Năm Cam

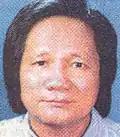
Năm Cam photo upon his release from a Communist re-education camp

Prior to 1975, Năm Cam was not well known within the criminal world of South Vietnam, mainly playing the role of follower such as when he was a follower of infamous mob leader Đại Cathay or worked in the casinos owned by Bảy Sy. However, following the end of the war after 1975, Năm Cam would turn into a dangerous criminal.